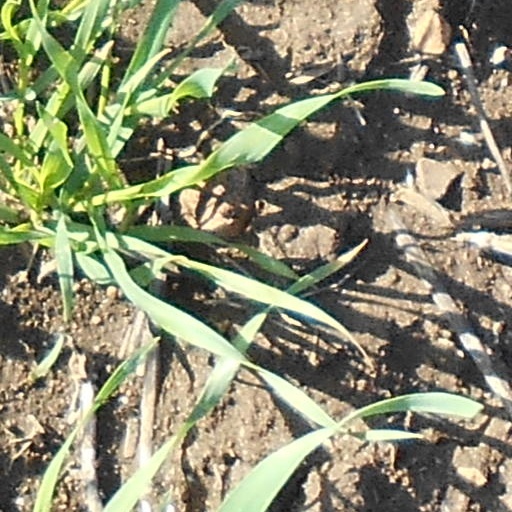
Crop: wheat